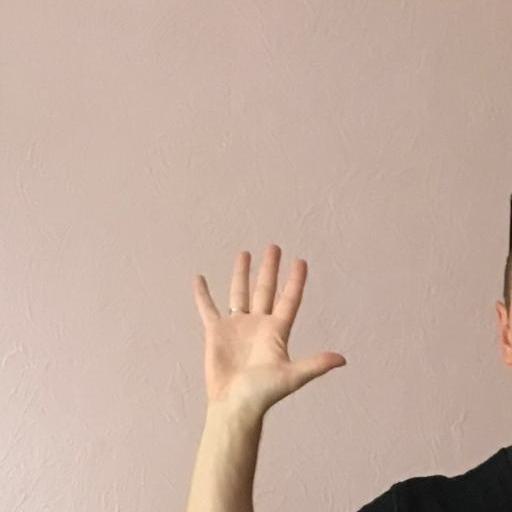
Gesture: palm